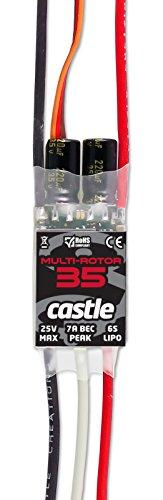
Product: Castle Creations Quadpack 35Amp Multi-Rotor Pack Electronic Speed Control (4)
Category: Toys & Games | Hobbies | Remote & App Controlled Vehicles & Parts | Remote & App Controlled Vehicles | Quadcopters & Multirotors
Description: Castle multi-rotor ESCs come programmed with default settings optimized for multi-rotors using direct drive out runner motors.
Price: $144.85
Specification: ProductDimensions:11.2x0.8x6.8inches|ItemWeight:5.1ounces|ShippingWeight:5.4ounces(Viewshippingratesandpolicies)|DomesticShipping:ItemcanbeshippedwithinU.S.|InternationalShipping:ThisitemcanbeshippedtoselectcountriesoutsideoftheU.S.LearnMore|ASIN:B00F6VTL12|Itemmodelnumber:010-0125-00|Manufacturerrecommendedage:15yearsandup